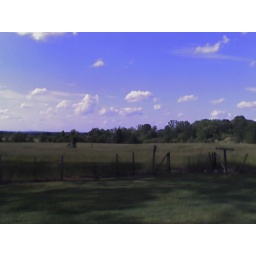
the pasture out back from my grandparent's house in Villa Rica, GA